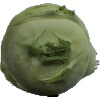
Label: kohlrabi